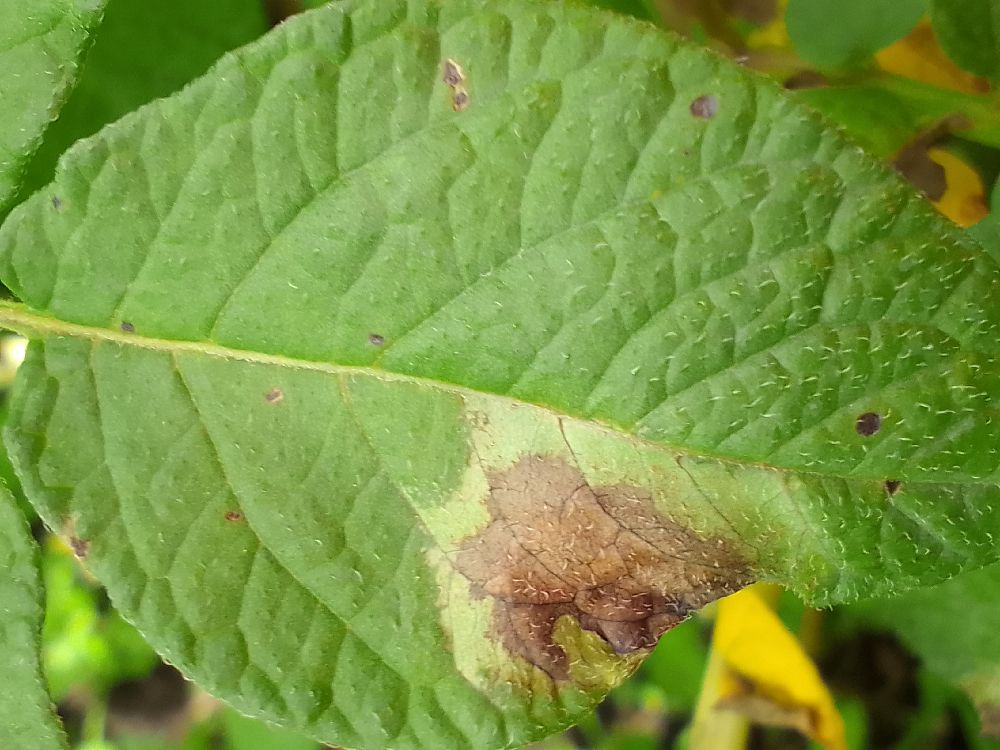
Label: Late blight